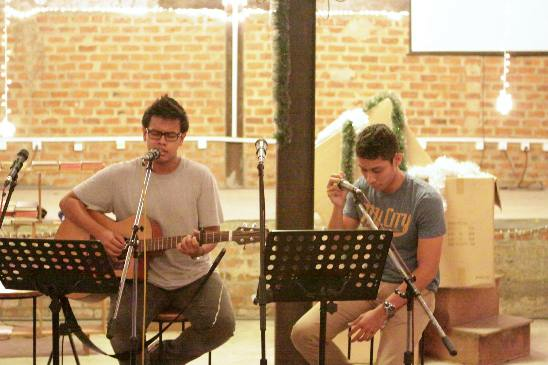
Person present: Yes